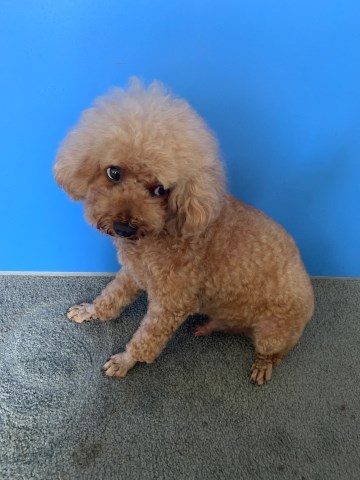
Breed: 7449-n000128-teddy